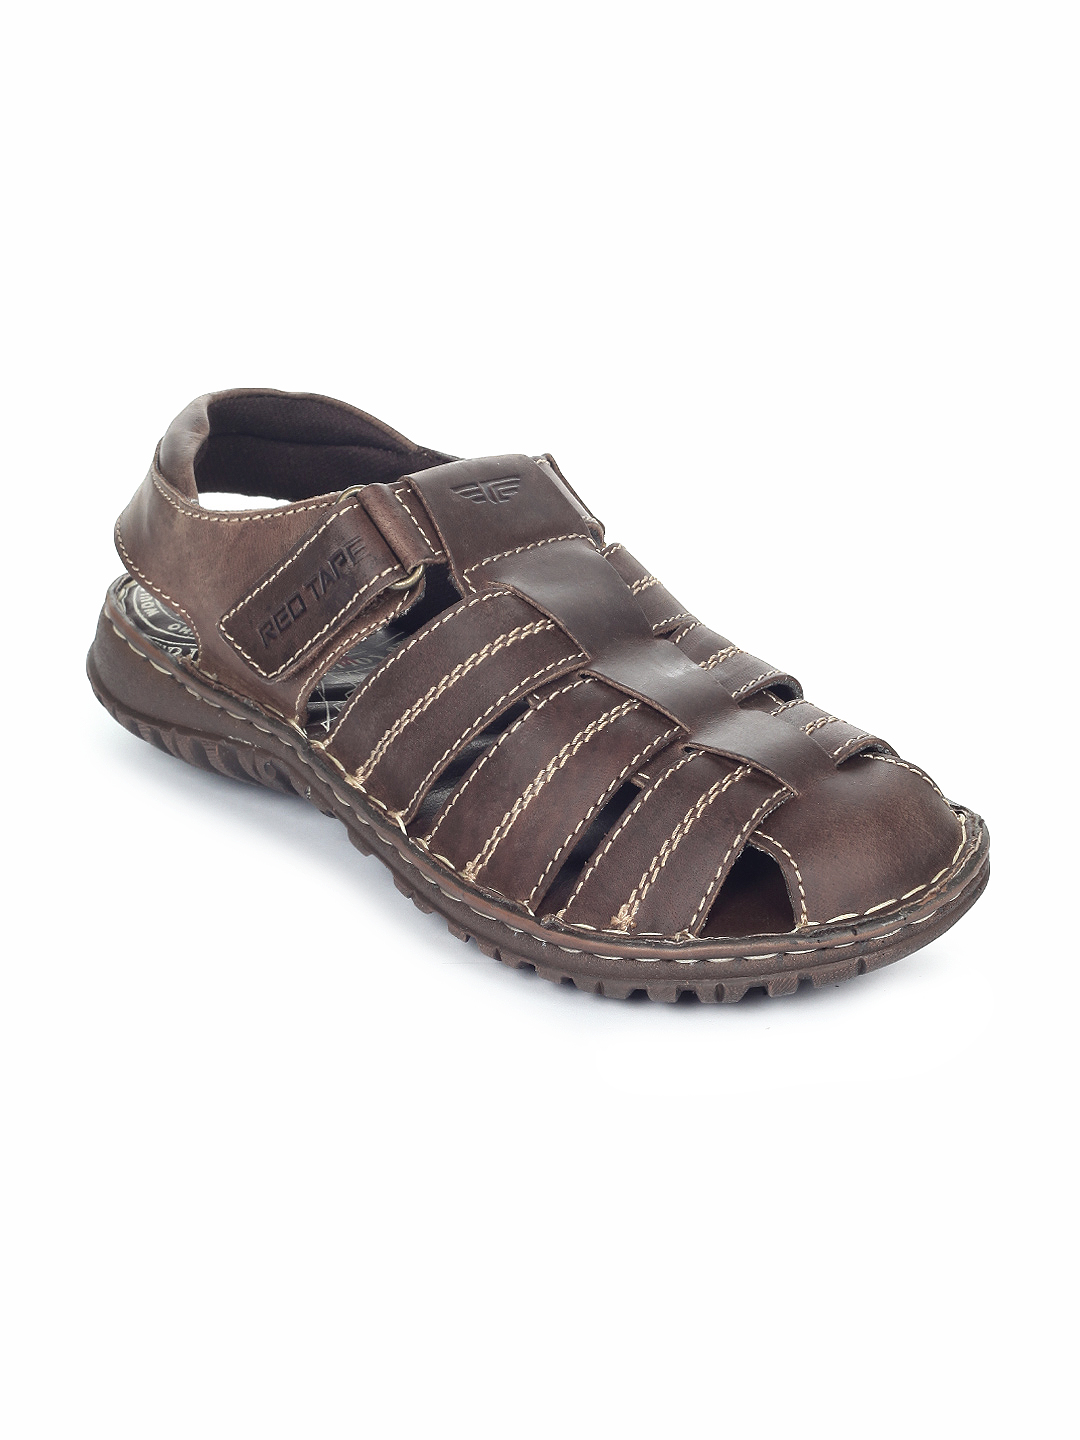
Red Tape Men Brown Sandals
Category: Footwear / Sandal / Sandals
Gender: Men
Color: Brown
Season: Summer 2013
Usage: Casual